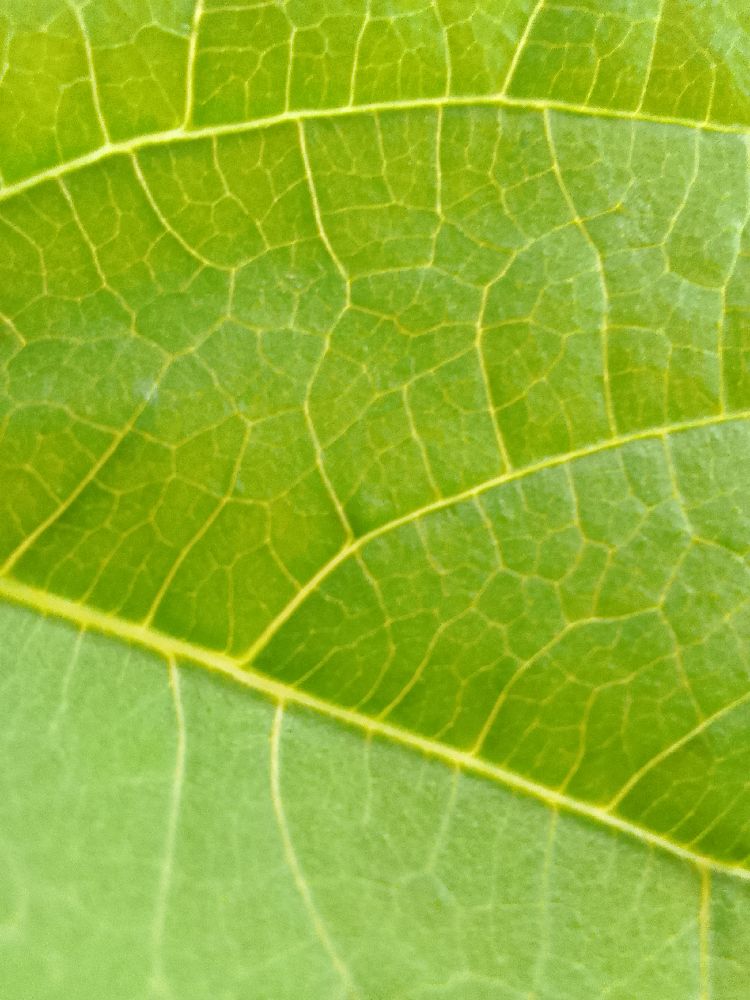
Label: healthy